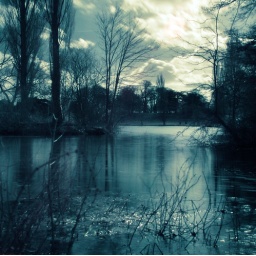
infra red shot taken with a hoya r-72 filter in bright daylight.10 seconds, f8.0 - iso200. custom white balance.